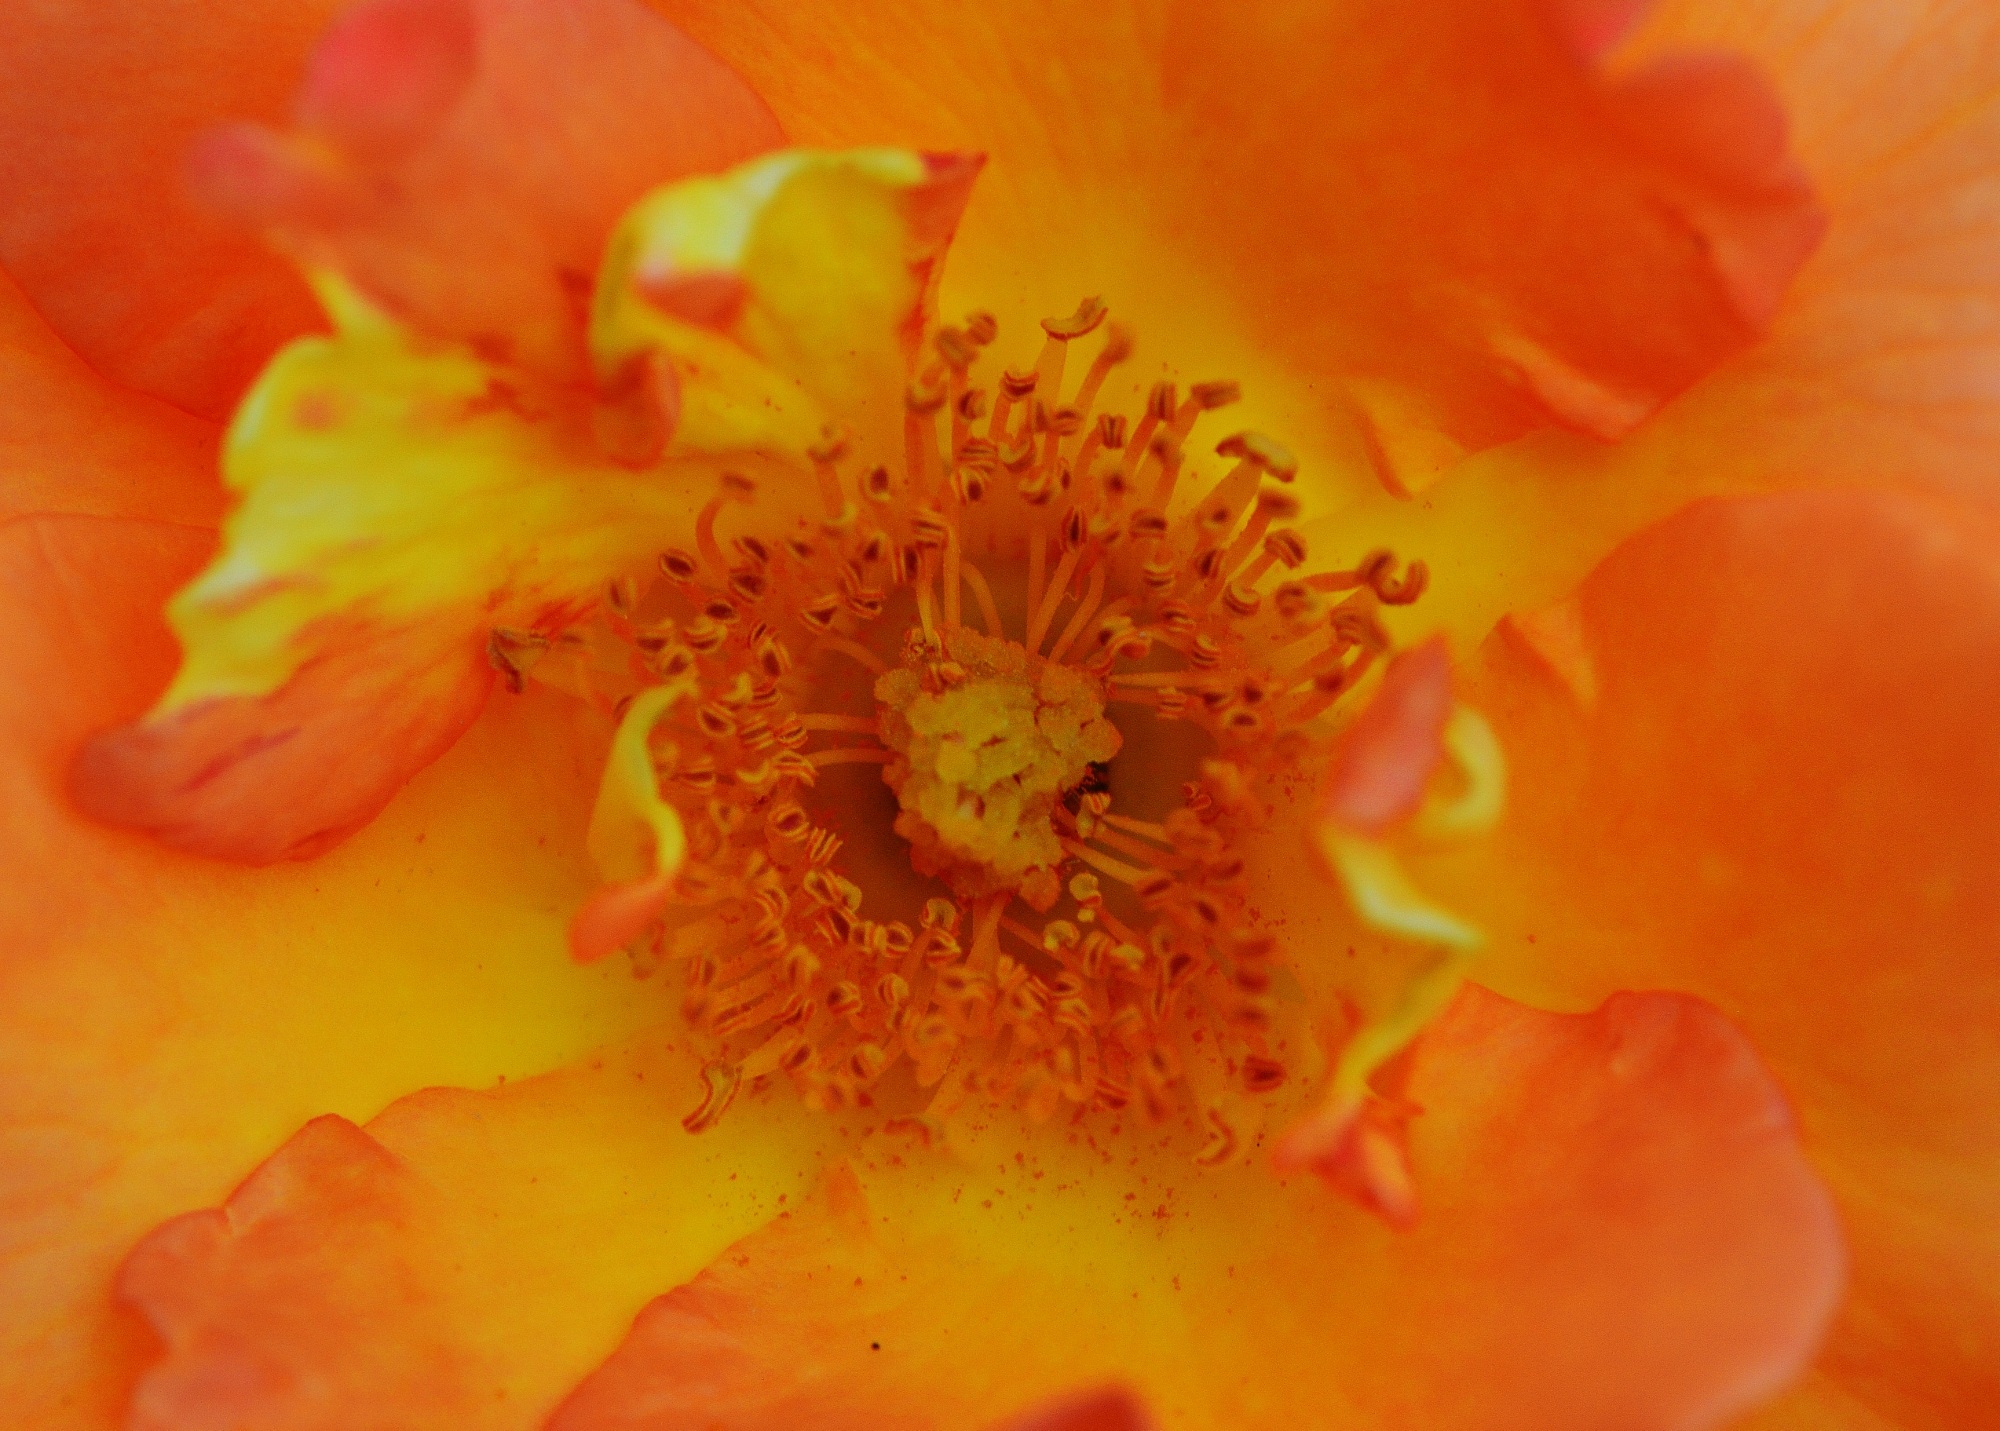
plant, flower, petal, rose, orange, pollen, macro, yellow, close, flora, close up, beautiful, rose bloom, macro photography, flowering plant, land plant